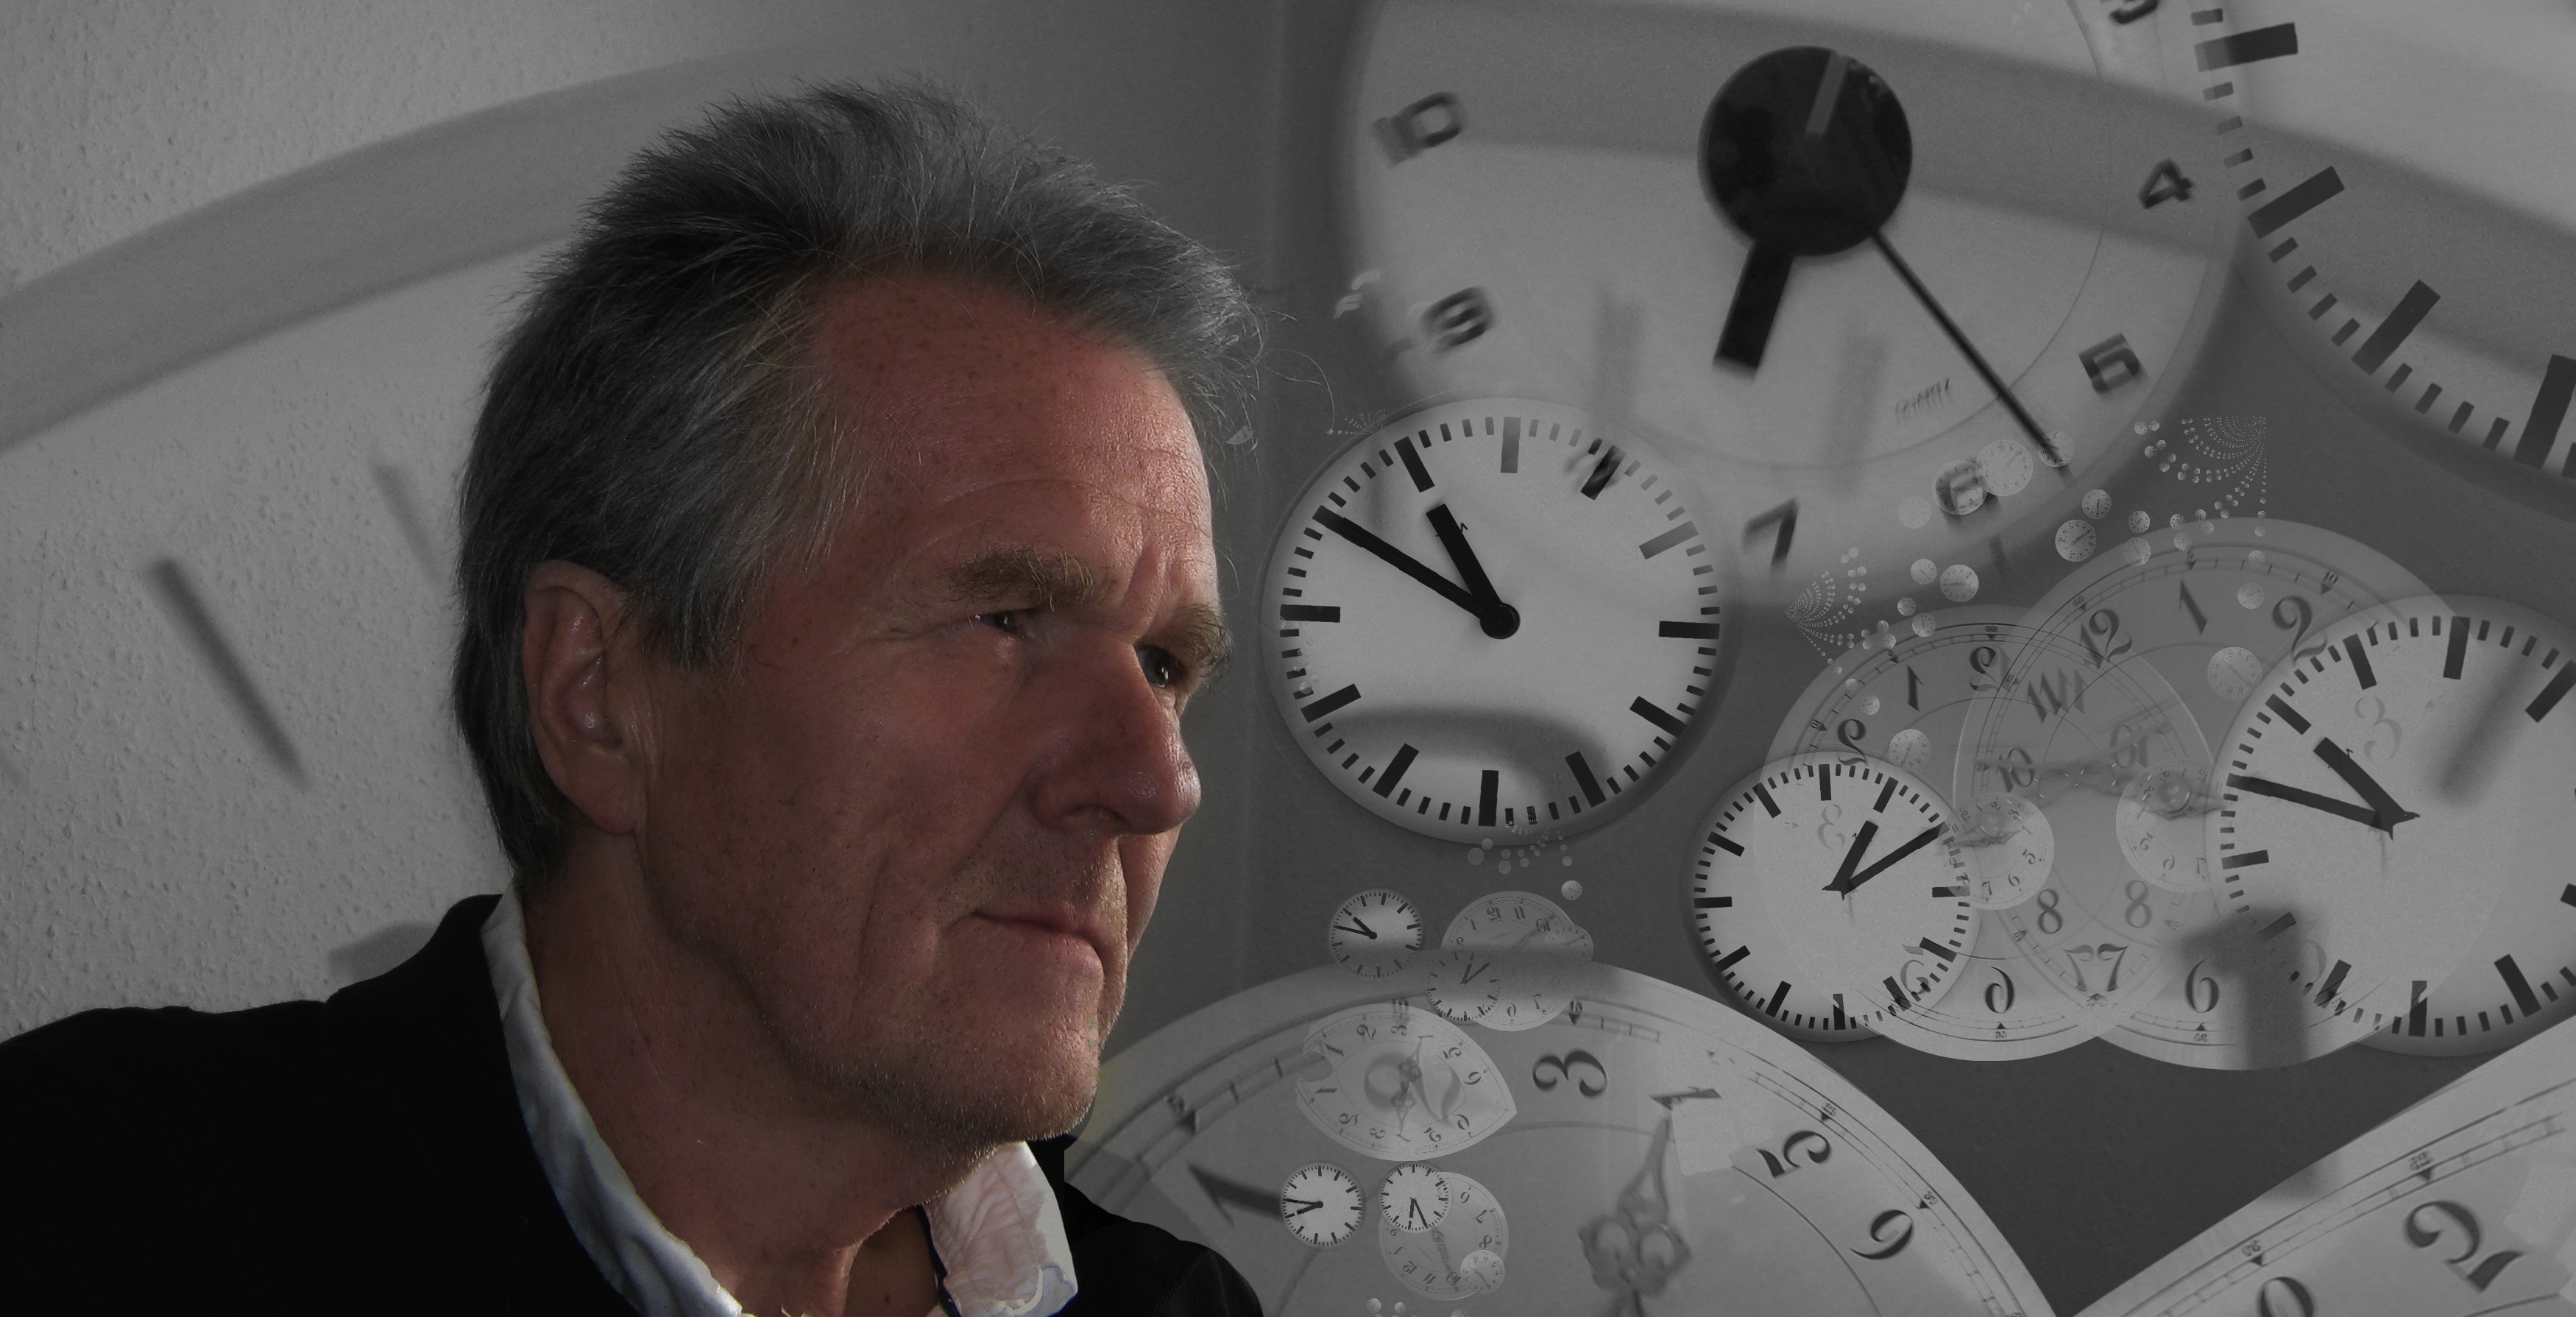
hand, man, clock, time, view, range, direction, clock face, face, head, overview, image, organ, forward, time of, period, responsibility, amount of time